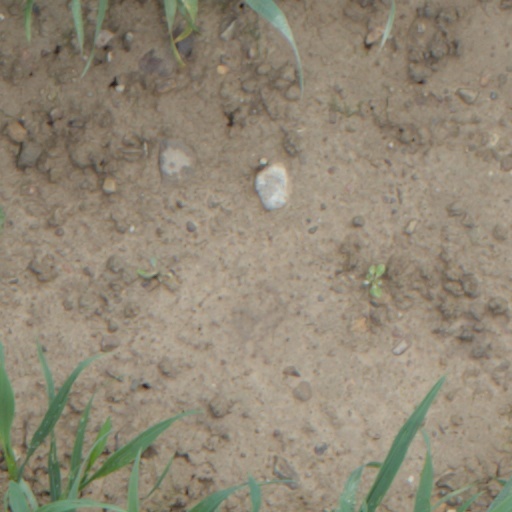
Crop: wheat